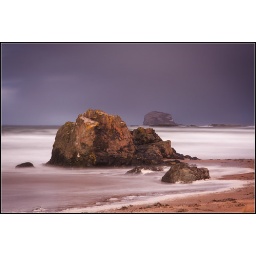
The bass rock and heavy snow clouds in the distance with the stormy sea and North Berwick beach in foreground.